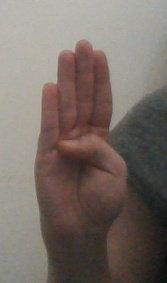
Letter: kaaf